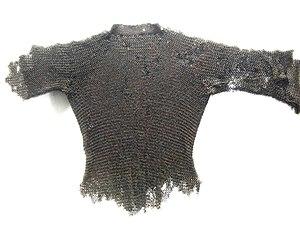
Un haubert est un type de robe masculine médiévale ou, du point de vue de l'armement, c'est cette même robe réalisée dans un tissu de mailles annulaire et destinée à la protection corporelle. Les cottes de mailles semblables à celles-ci existaient depuis l'Antiquité, utilisées par les Romains ou les Grecs.